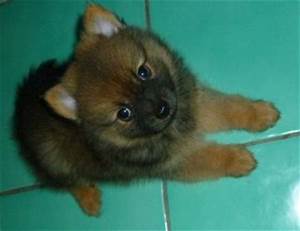
Label: dog